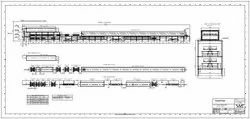
Label: Plant_Layout_Designing_Services